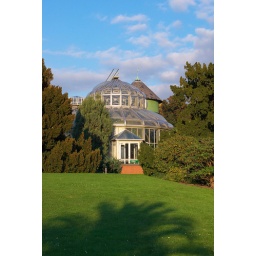
The glass houses are huge. This picture shows just one room, situated in a beautiful landscape.